Clemens Freiherr von Schorlemer-Lieser

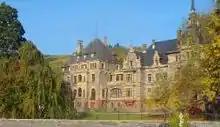
Castle Lieser

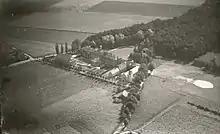
Gut Vehr, Quakenbrück, around 1920er

Freiherr von Schorlemer was born in Horstmar. After he graduated from the Gymnasium Dionysianum in Rheine in 1874, he studied law in Würzburg and Göttingen. In 1878 he achieved his doctorate and went into military service. In 1880 he married the wealthy Mary Puricelli, who later inherited millions in assets. Together they bought a vineyard in the Mosel at Lieser. There they built a castle, Schloss Lieser.